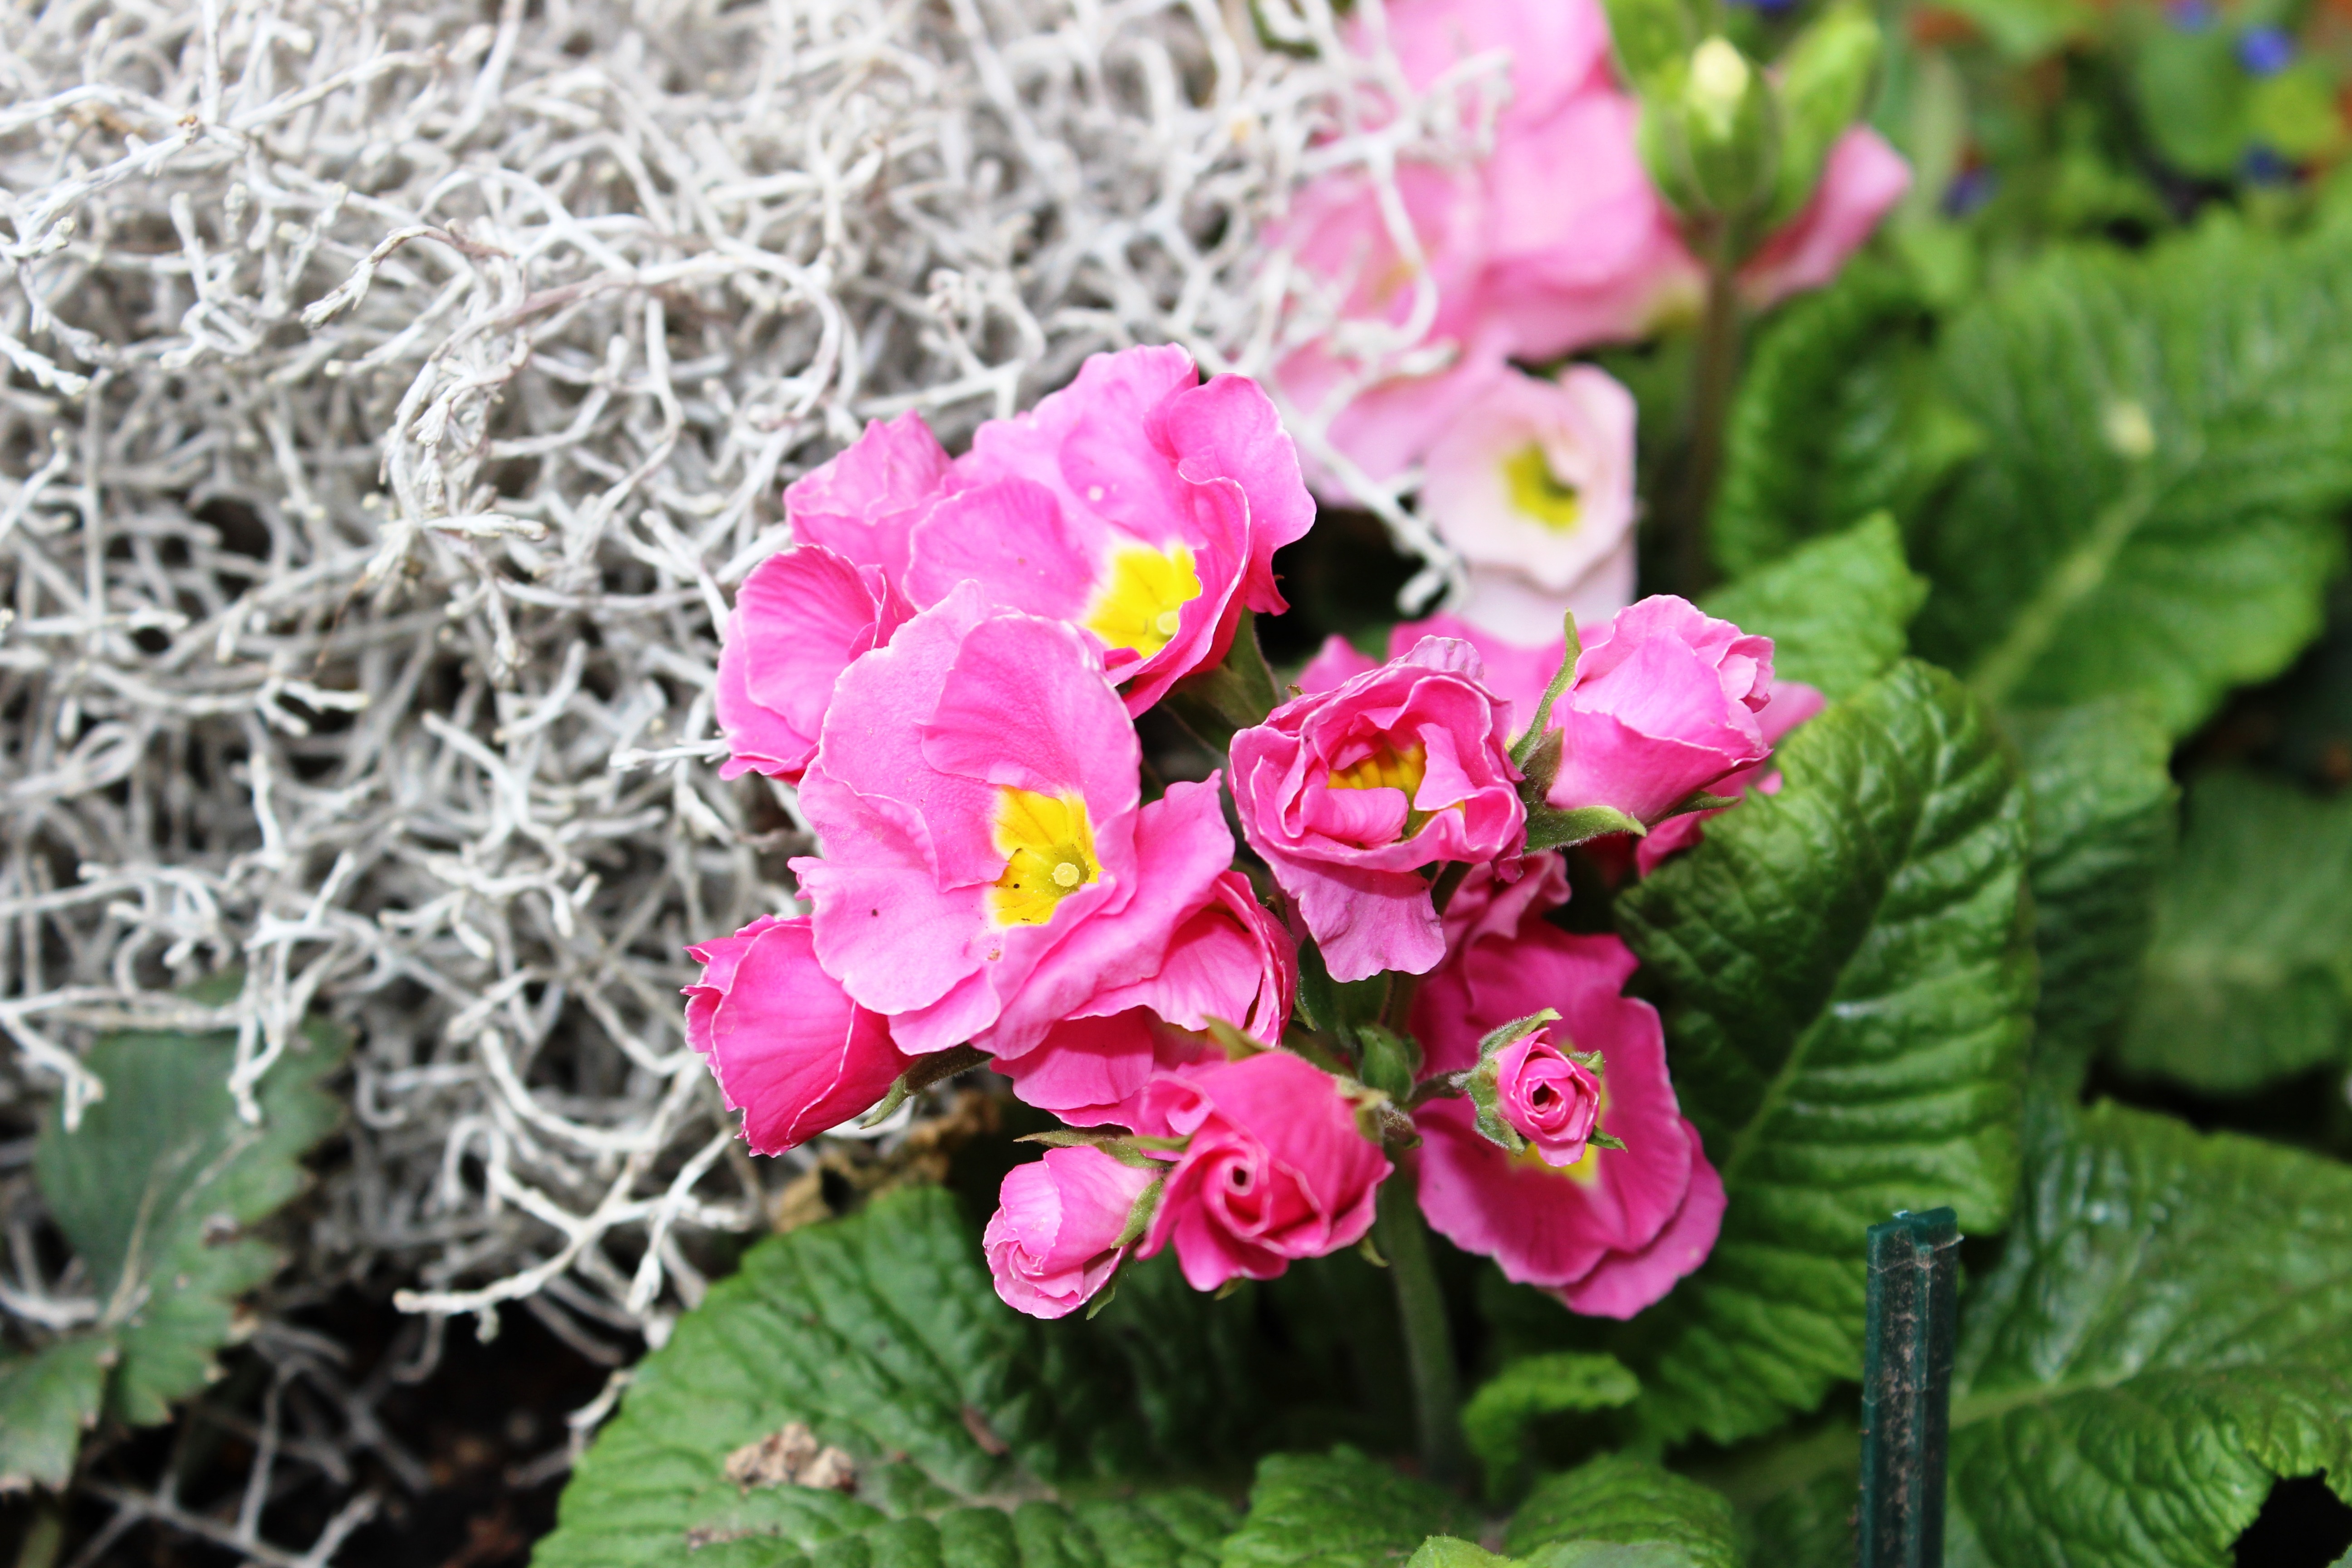
blossom, plant, flower, petal, spring, botany, garden, pink, flora, wildflower, primrose, shrub, floristry, flowering plant, annual plant, land plant